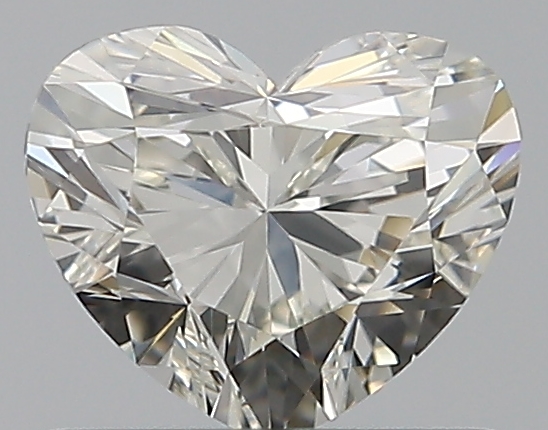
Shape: heart
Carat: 0.6
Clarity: VVS2
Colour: I
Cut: EX
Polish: EX
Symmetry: VG
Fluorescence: ST
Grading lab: GIA
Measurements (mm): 4.95 x 5.86 x 3.53